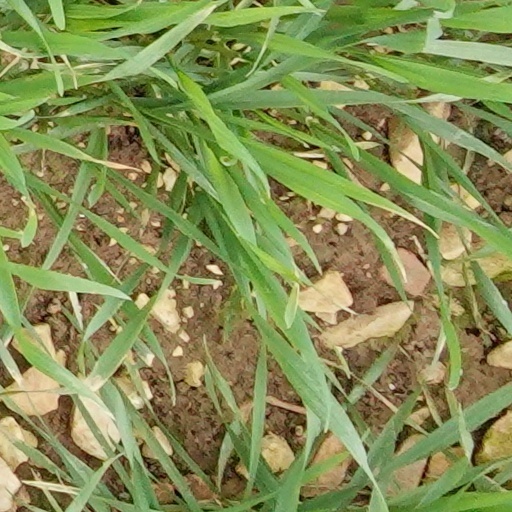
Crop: wheat